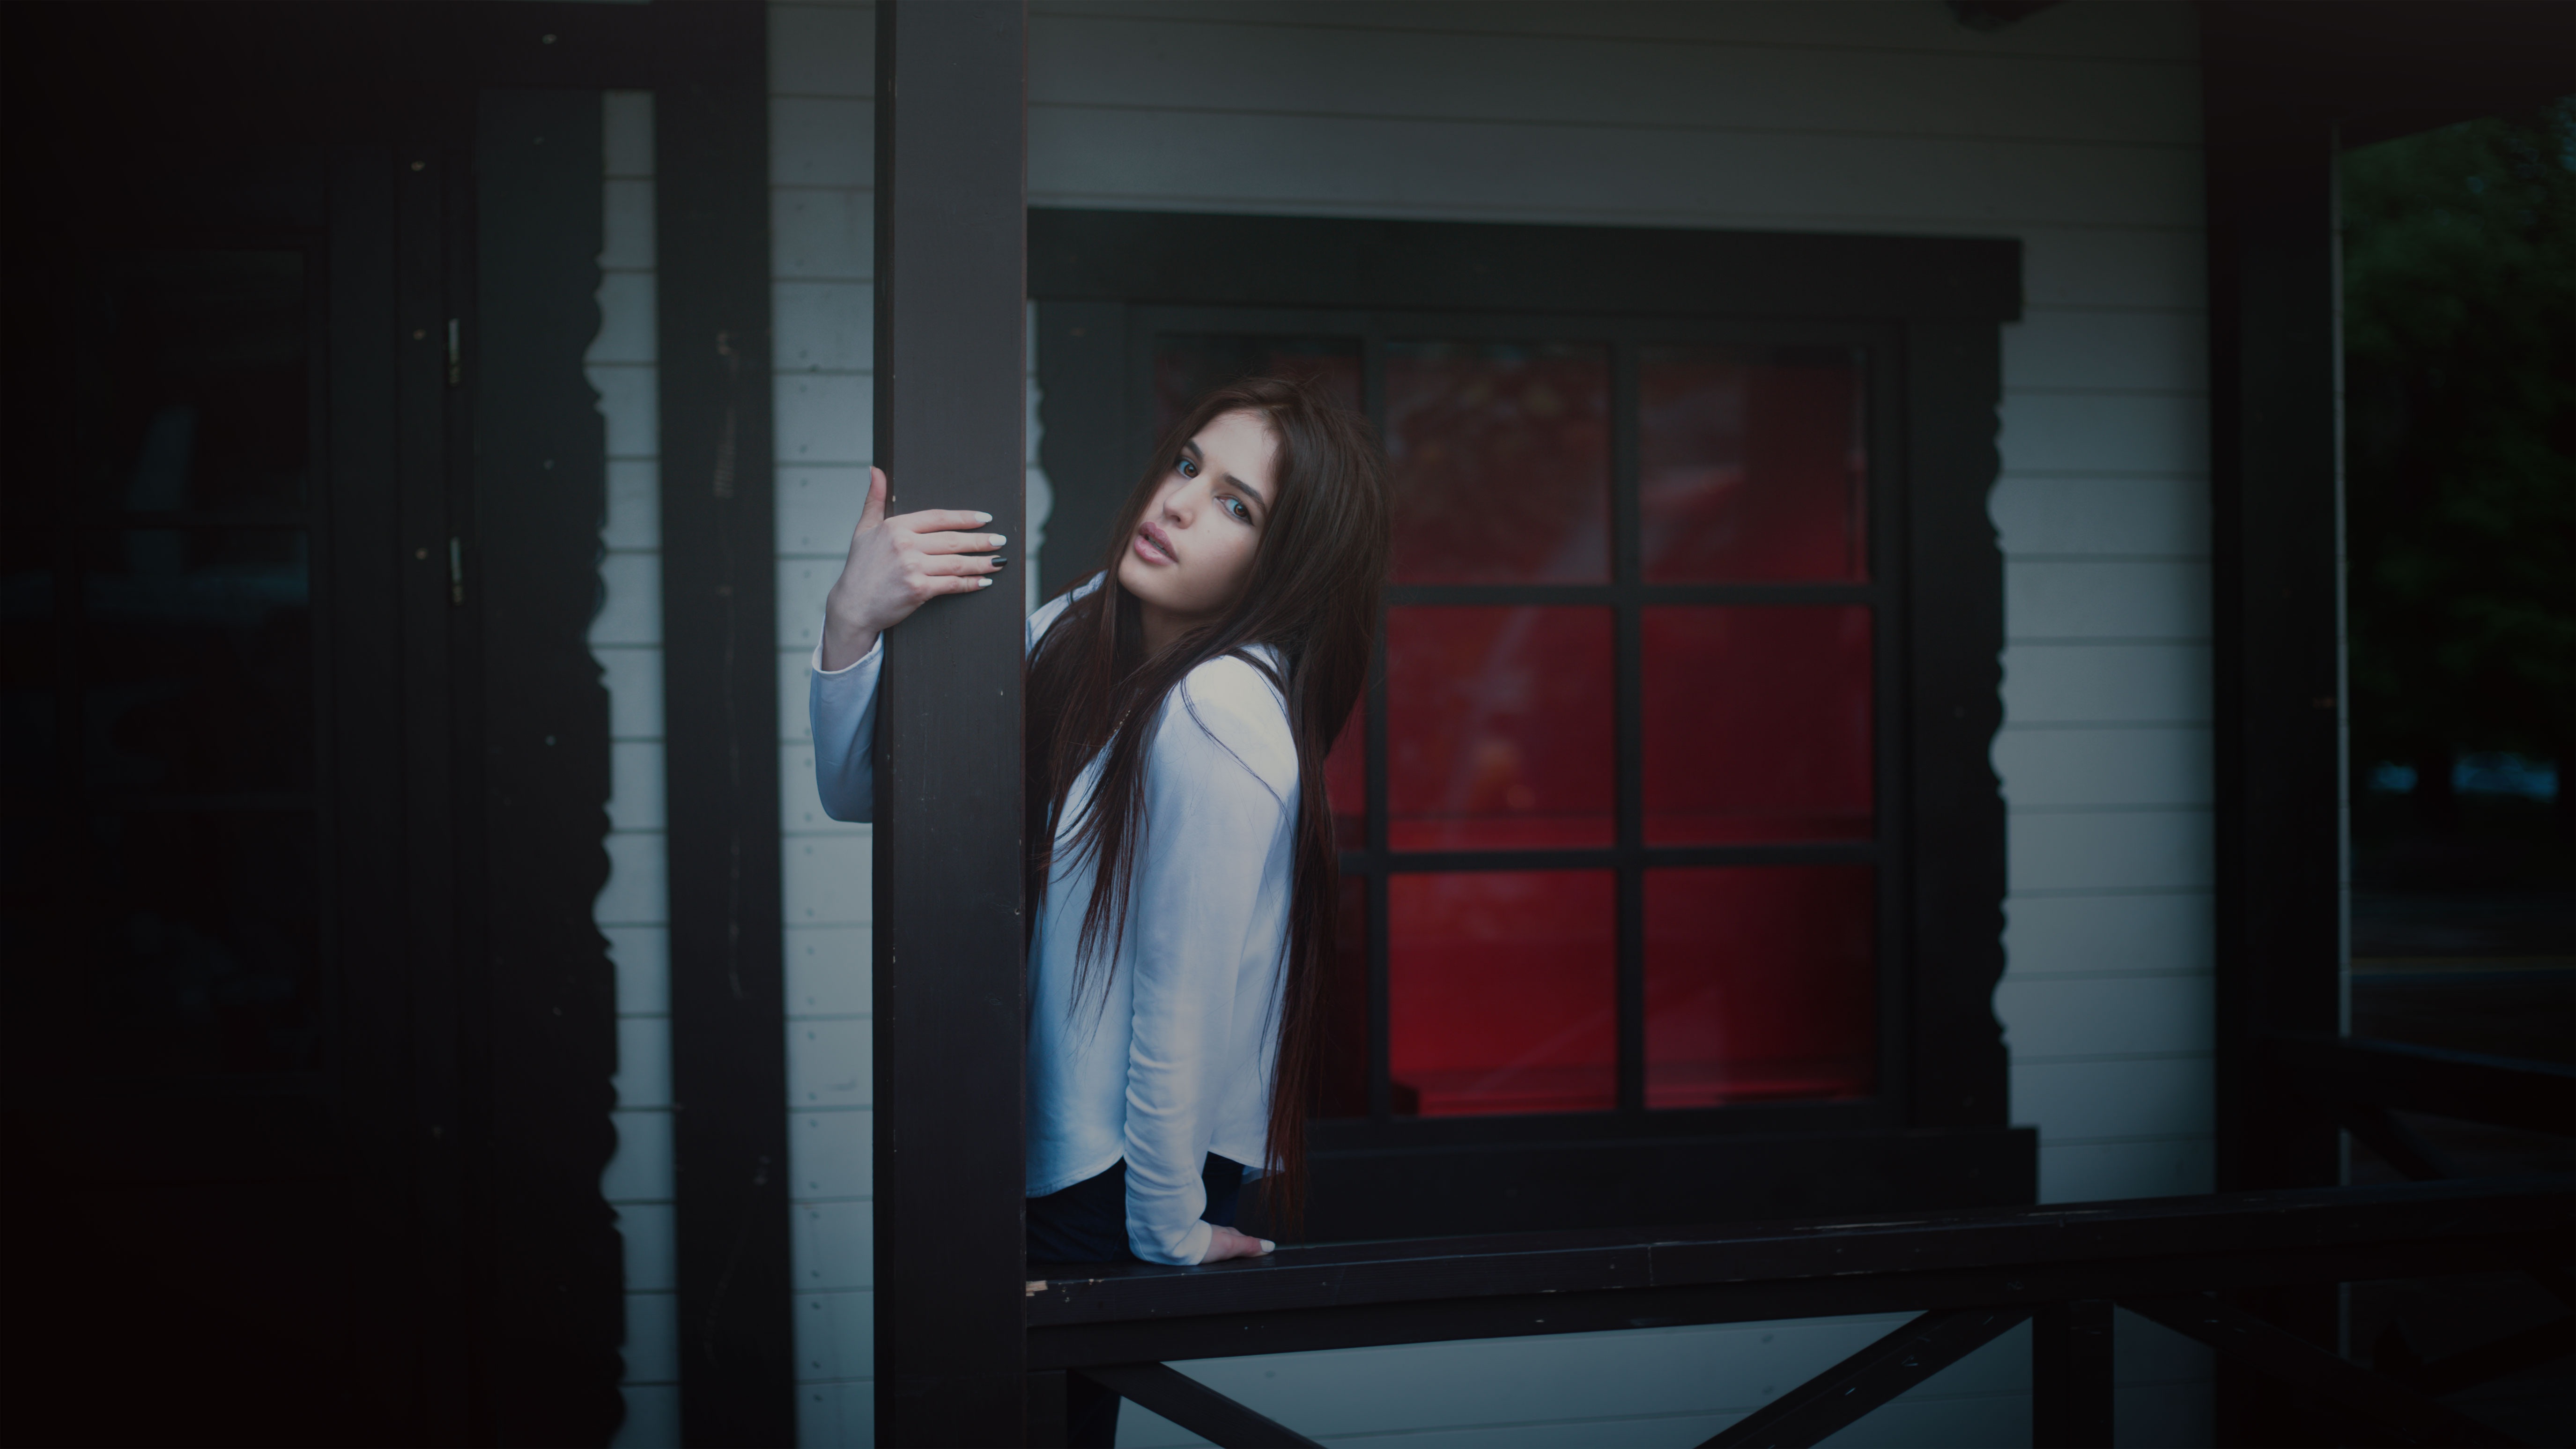
light, girl, window, view, model, cottage, darkness, fashion, blue, jacket, hairstyle, posing, stage, photograph, beauty, style, dark background, screenshot